It Happened to Jane

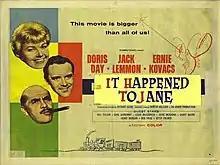
Movie poster

It Happened to Jane is a 1959 American romantic comedy film starring Doris Day, Jack Lemmon and Ernie Kovacs. It was directed by Richard Quine and written by Norman Katkov and Max Wilk. The film was coproduced by Quine and Day's husband Martin Melcher.